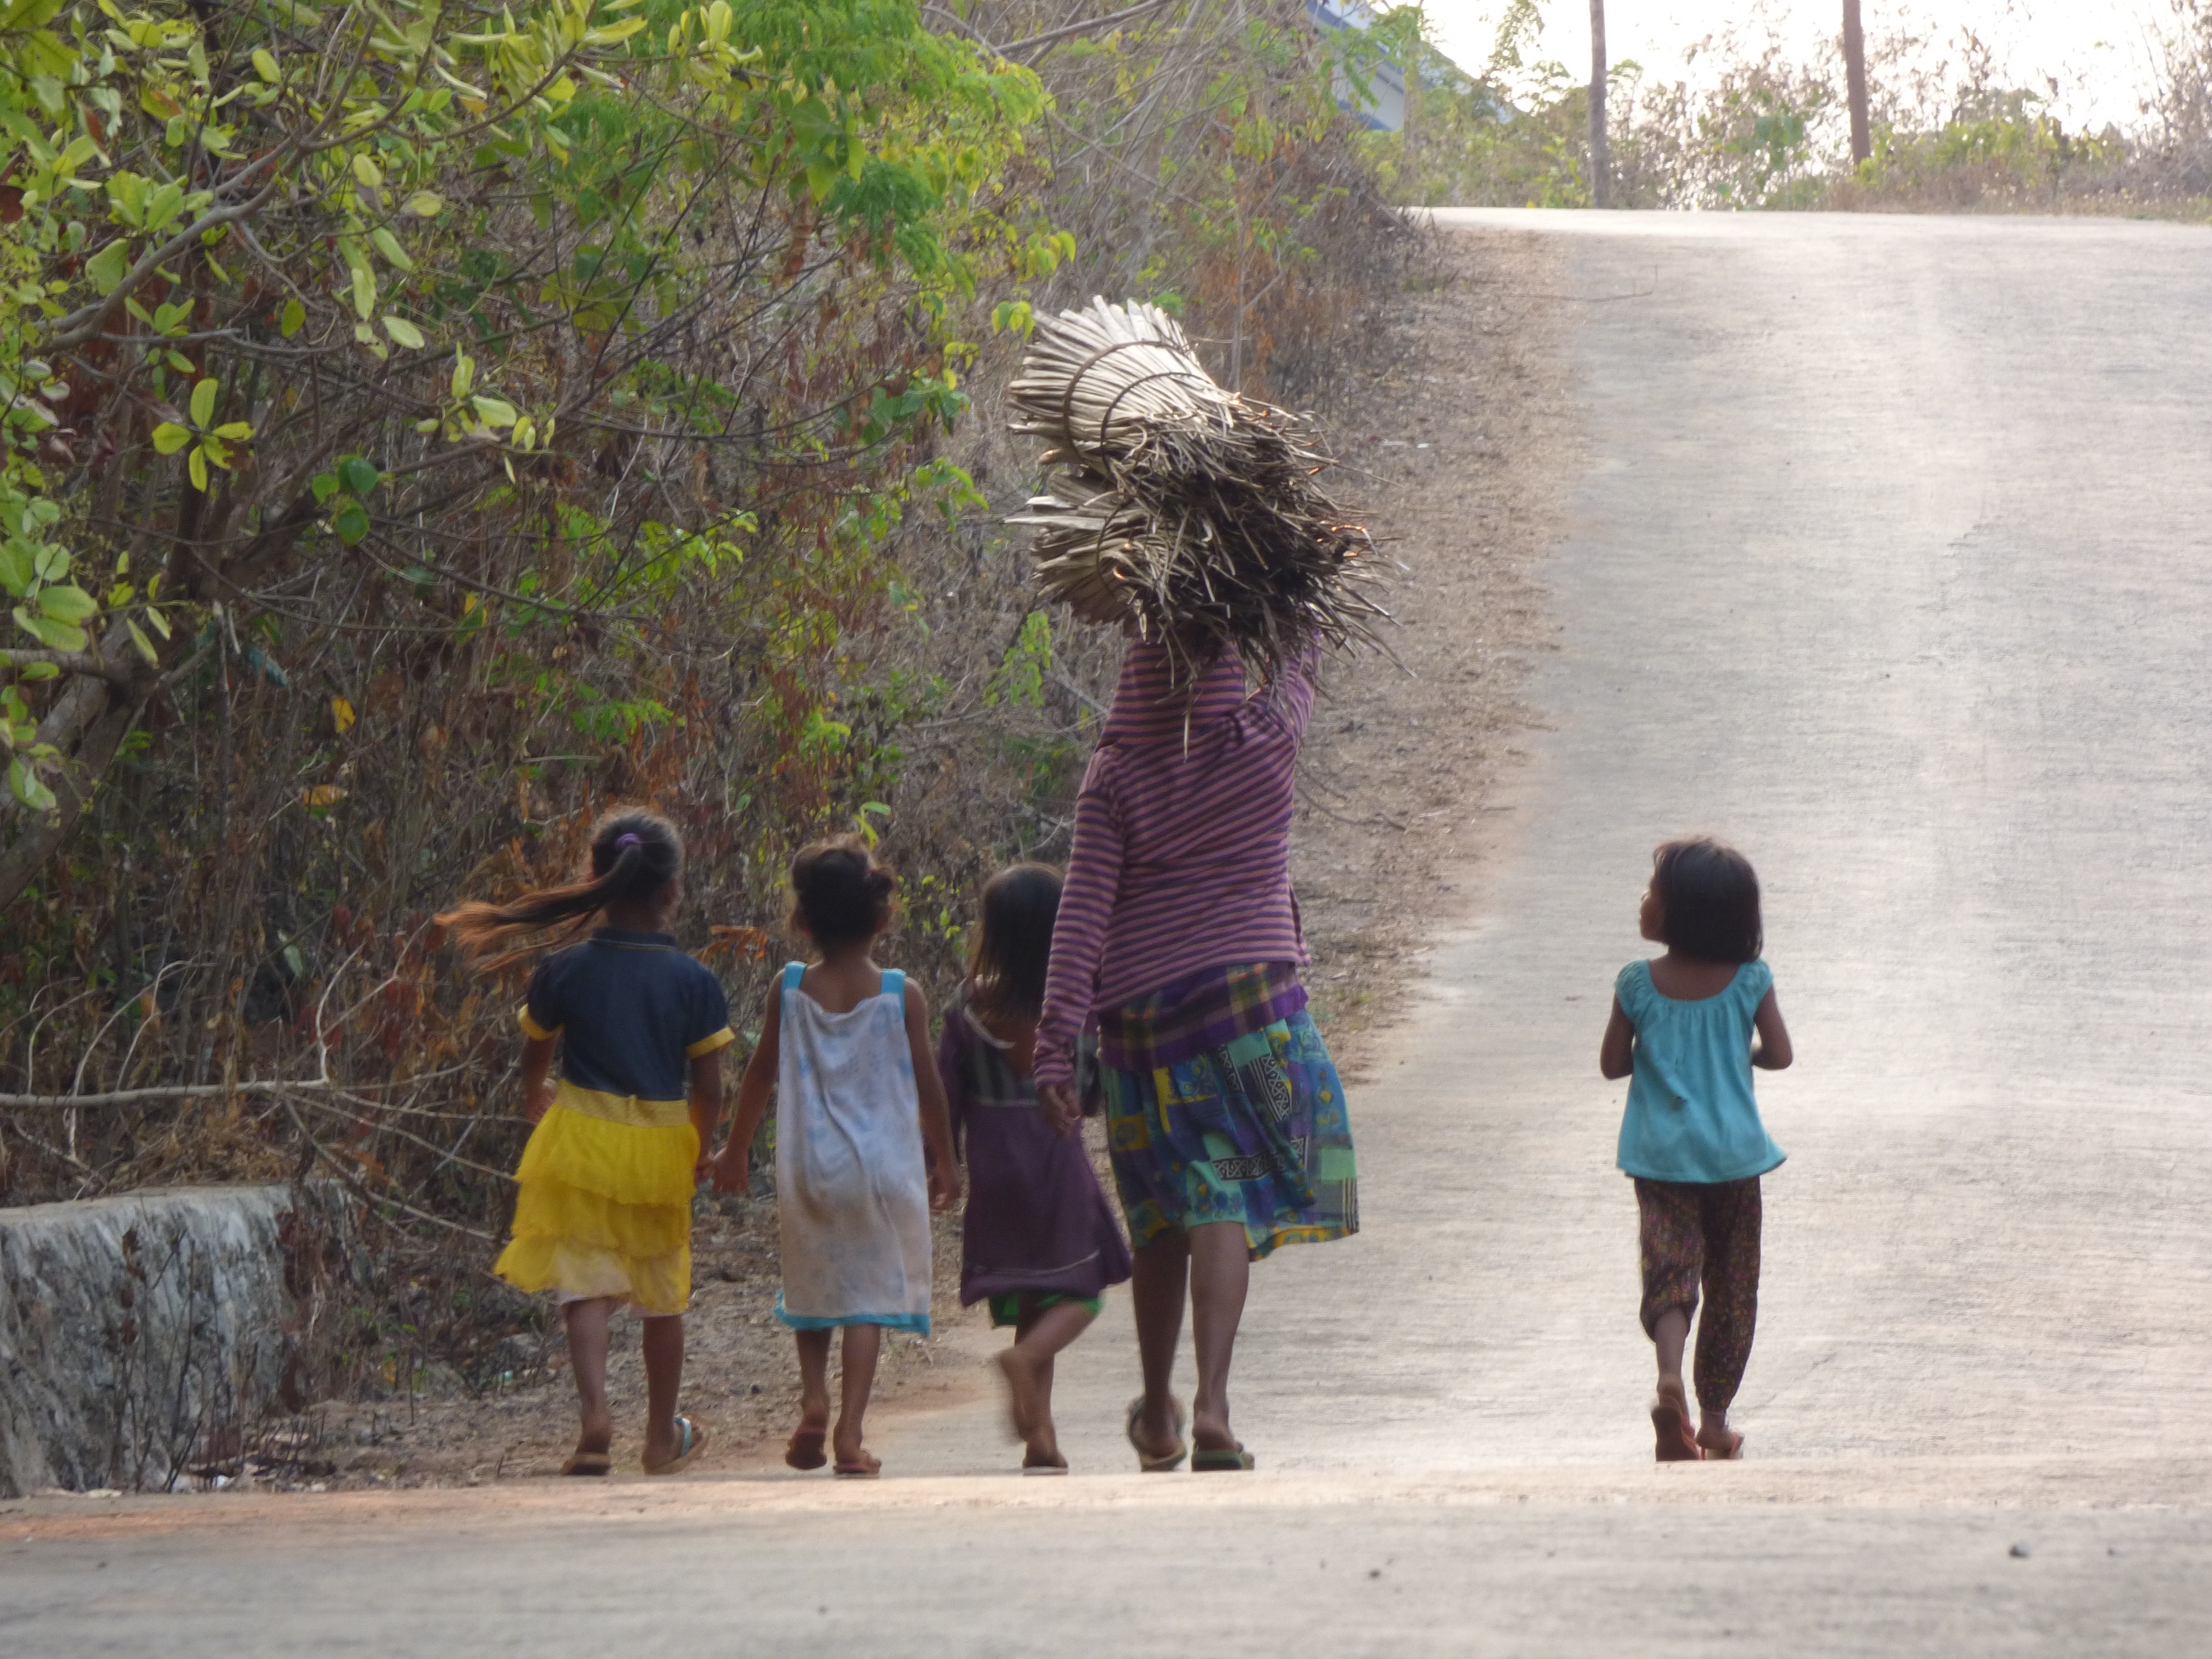
people, woman, vacation, child, family, togetherness, parents and children